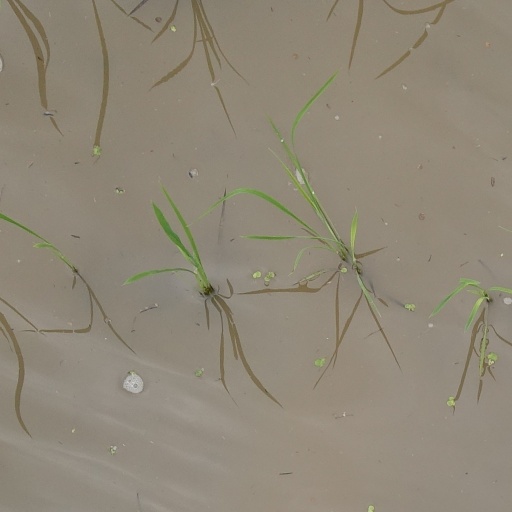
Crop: rice